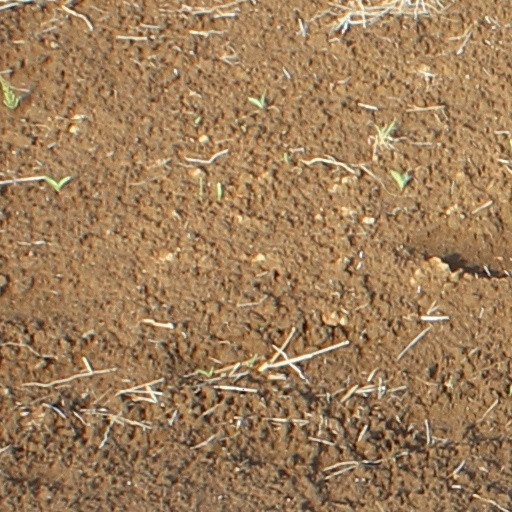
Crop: wheat